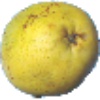
Label: pear_monster